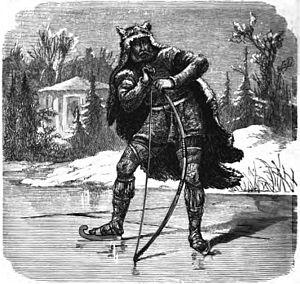
Dans la mythologie nordique, Ýdalir est la halle du dieu Ull. Le fait que le bois d'if ait été employé dans le Nord pour faire des arcs a conduit à percevoir Ull comme un dieu archer.